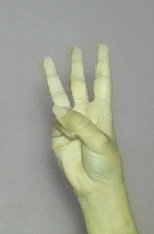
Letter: thaa